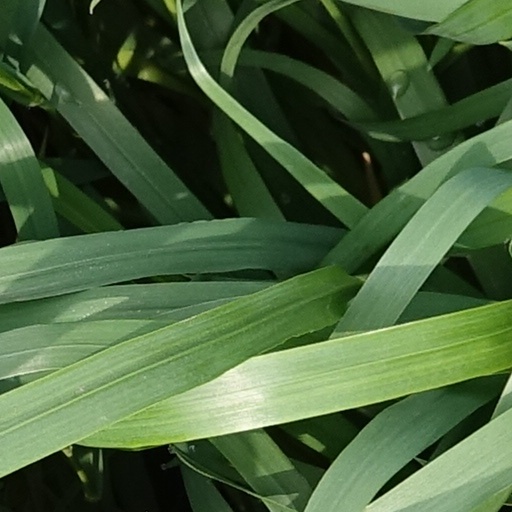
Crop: wheat